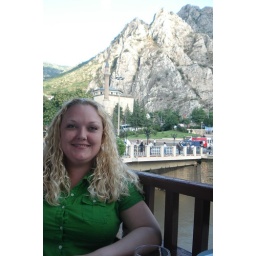
Nicky in Amsya at a restaurant overlooking the river with the mountains in the background.